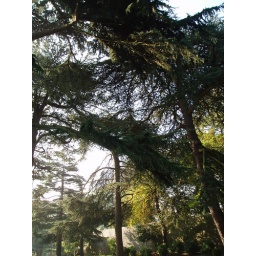
Looking up through the trees and across to the Roman city walls in Jubilee Park, Chichester.(PA150462)